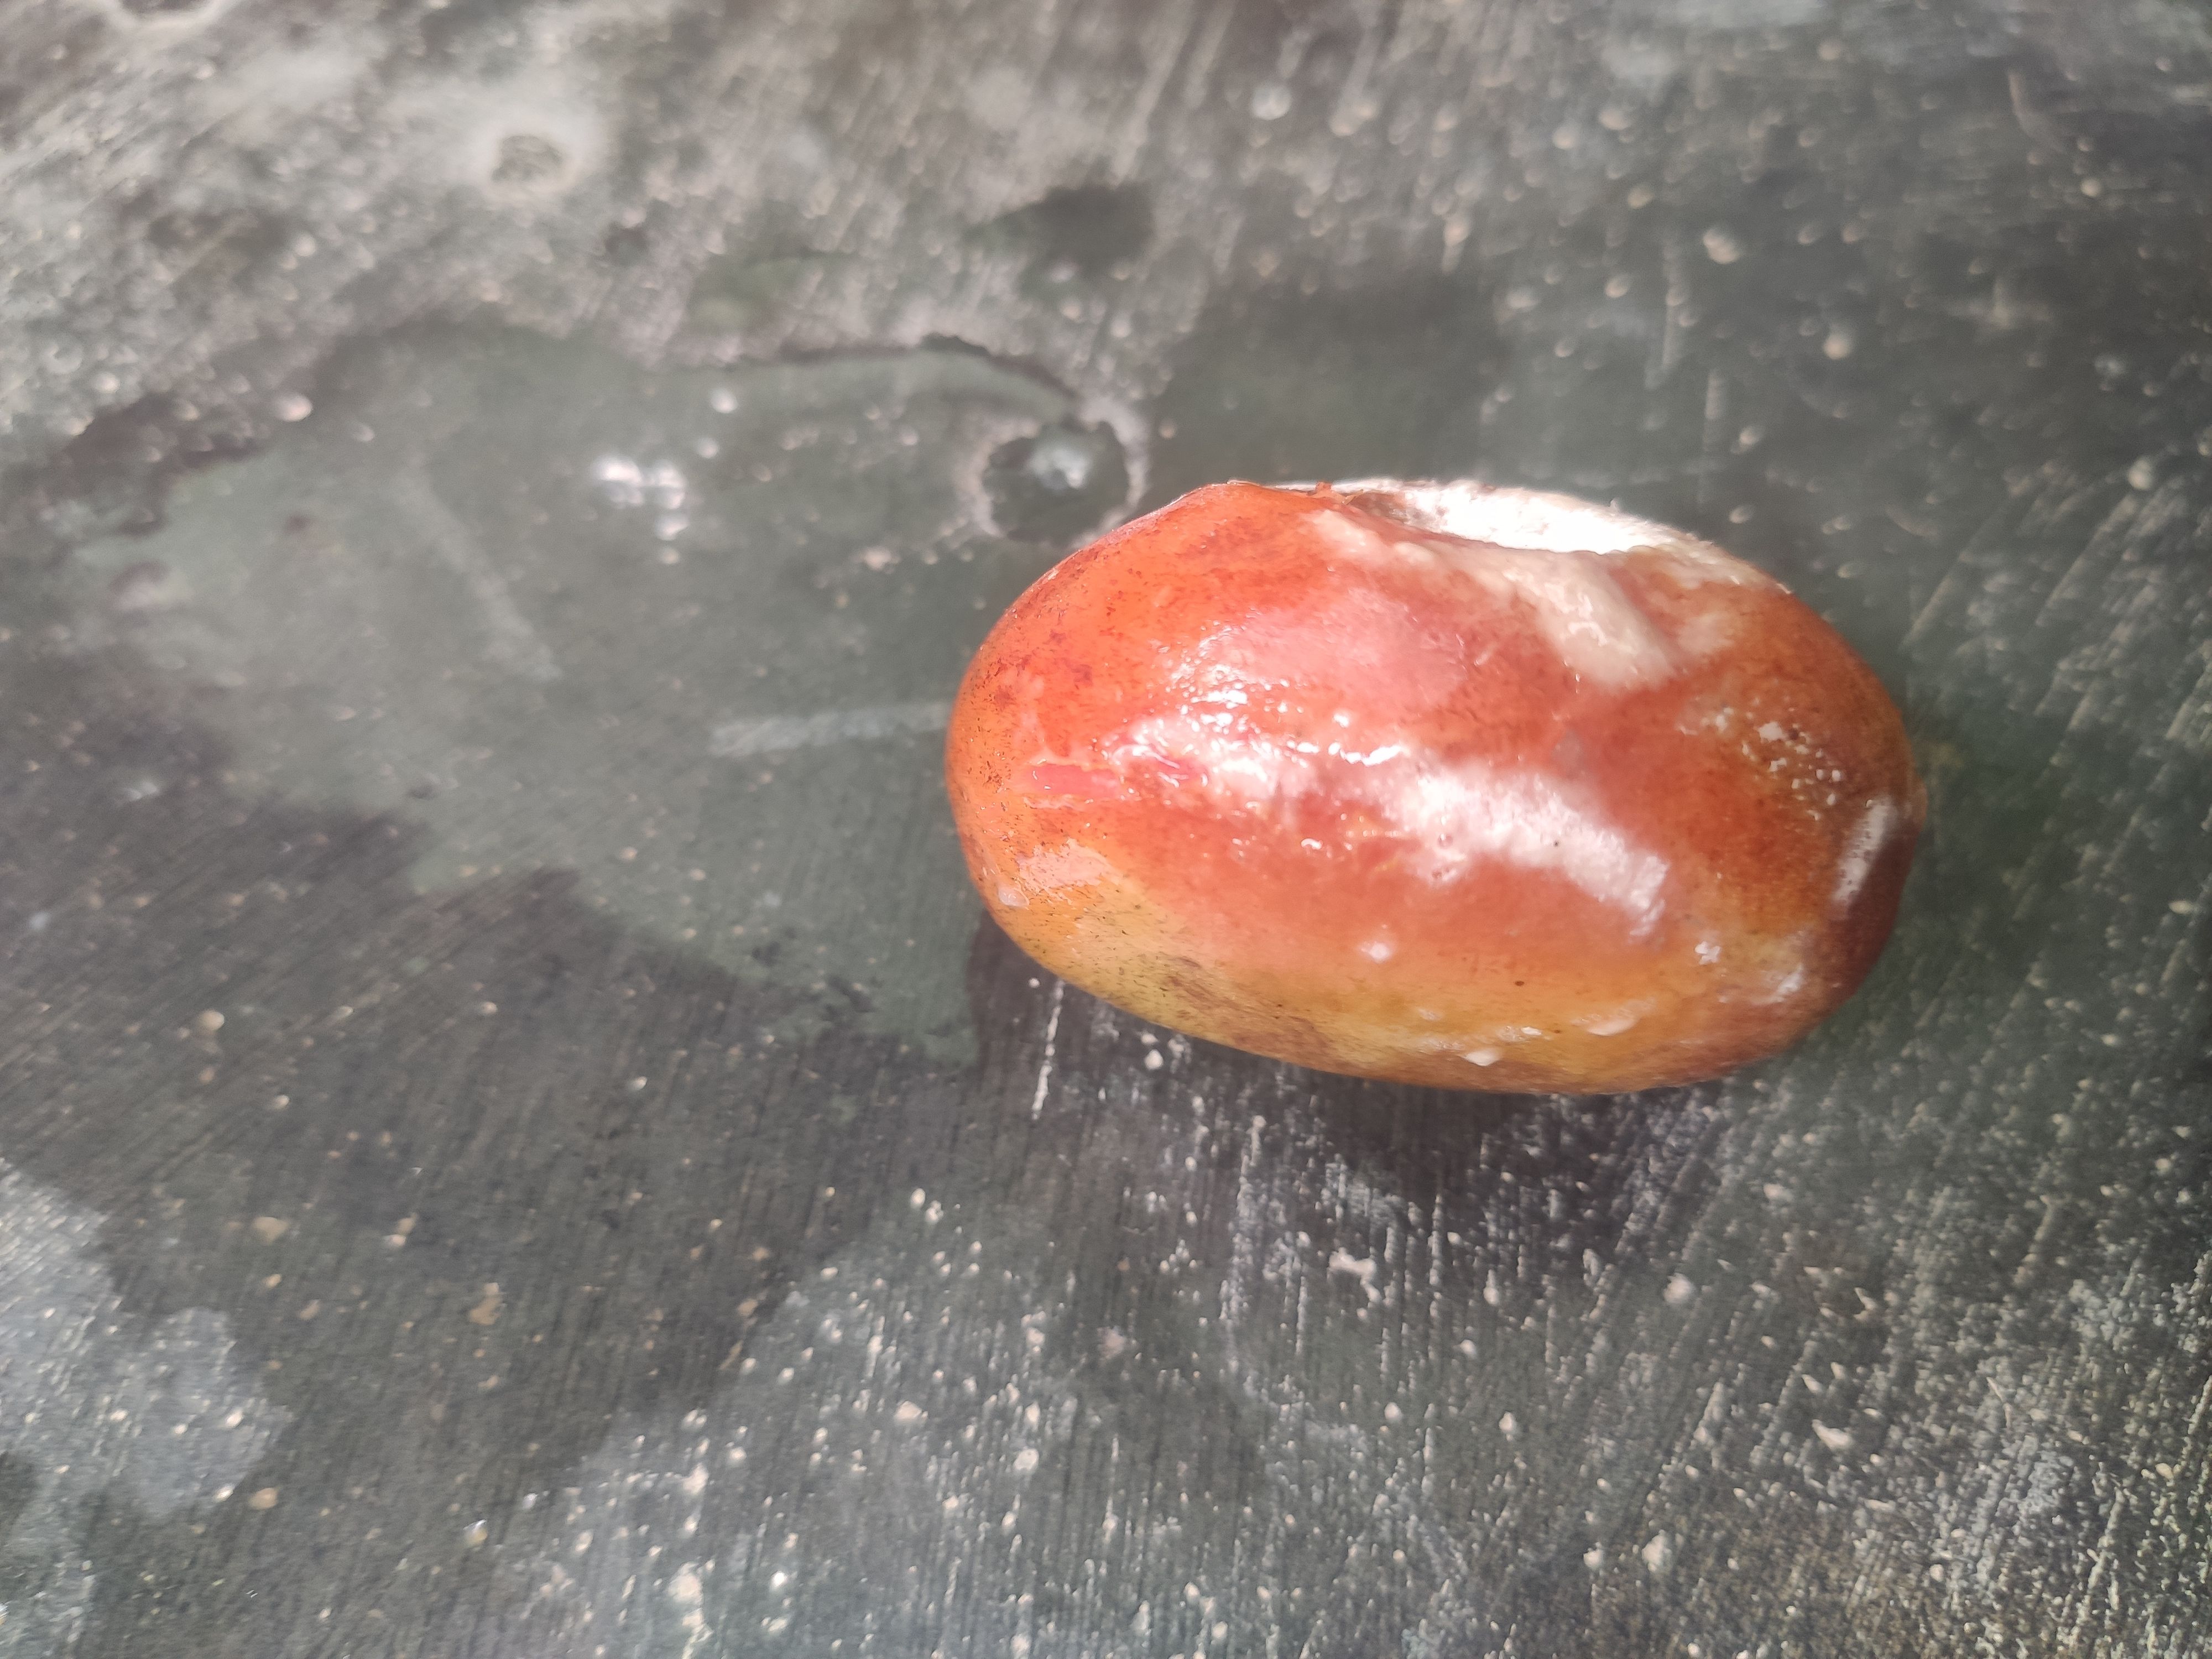
Fruit: tomatoes
Grade: 3rd-grade